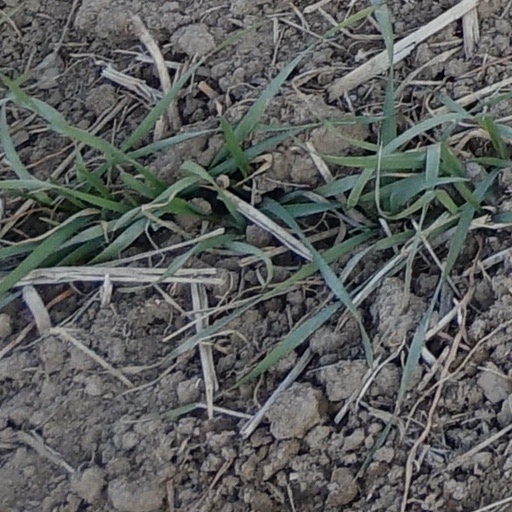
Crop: wheat